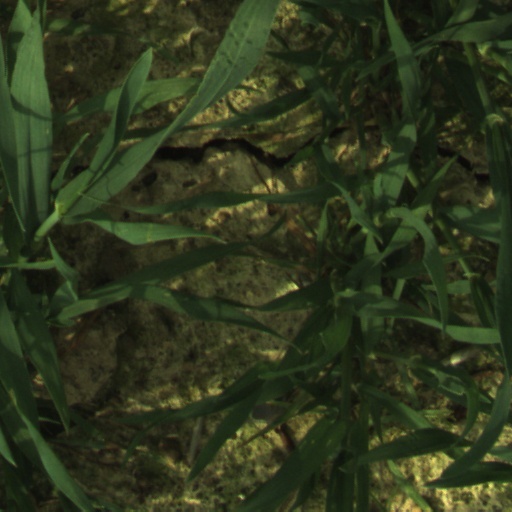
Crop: wheat